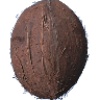
Label: Cocos 1